Activated carbon

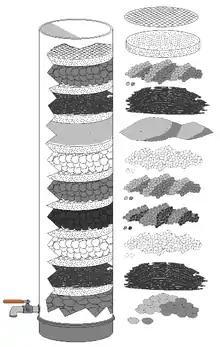
Activated carbon is usually used in water filtration systems. In this illustration, the activated carbon is in the fourth level (counted from bottom).

Carbon adsorption has numerous applications in removing pollutants from air or water streams both in the field and in industrial processes such as: